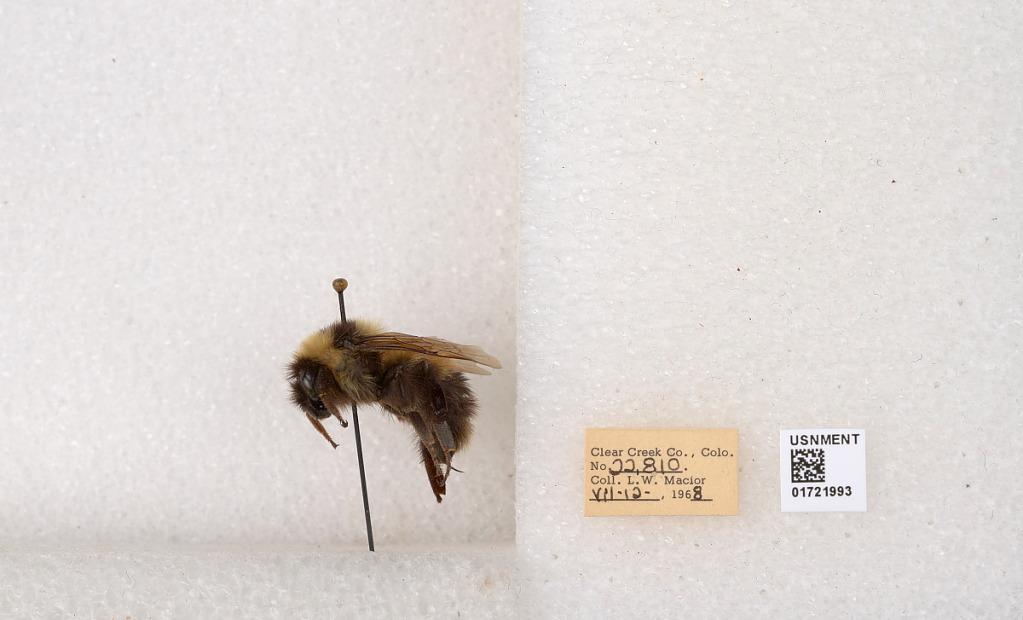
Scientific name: Bombus kirbyellus
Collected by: L. Macior
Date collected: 1968-7-12
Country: United States
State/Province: Colorado
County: Clear Creek
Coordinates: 39.6891, -105.644